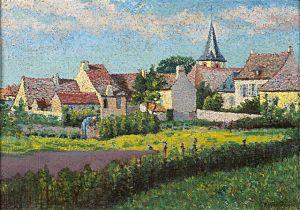
Émile-Gustave Cavallo-Péduzzi est un peintre néo-impressionniste du « groupe de Lagny ».